Calostoma cinnabarinum

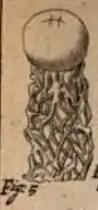
Leonard Plukenet's 1692 illustration

"Calostoma cinnabarinum" has a complex taxonomic history. Leonard Plukenet illustrated a "dusty fungus from Virginia, an elegant twisted work with a coral-red stipe" in his 1692 "Phytographia" that was later recognized as this species. In 1809, Christiaan Persoon provided the first modern scientific description, as "Scleroderma callostoma", and suggested that the species might be distinctive enough to warrant the creation of a new genus. Later that year, Nicaise Desvaux did just that, creating the genus "Calostoma". To avoid a tautonymous name, he renamed the type species "C. cinnabarinum".